History of the New York Jets

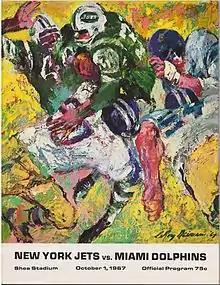
Game program, cover (by LeRoy Neiman) of the game against the Miami Dolphins, October 1, 1967.

Ewbank maintained through training camp that second-year Mike Taliaferro was the number-one quarterback and disappointed a sellout crowd at Houston's Rice Stadium by keeping Namath on the bench at the Jets' season opener. Ewbank felt that Namath might not be ready for several more weeks, but Werblin intervened. Namath saw his first regular season action in the AFL the next week against the Kansas City Chiefs (the former Dallas Texans), and he was starting quarterback the following week against the Buffalo Bills. Namath's performance was inconsistent as he gained pro experience, but he was named AFL Rookie of the Year. The Jets finished the season 5–8–1 again. Beginning in 1966, the Jets began to improve on the field behind Namath, who led them to a 6–6–2 record. That season, the NFL and AFL announced a merger, which would be effective in 1970. A championship game (it came to be known as the Super Bowl), played between the two league champions, would follow each season until the merger took place.